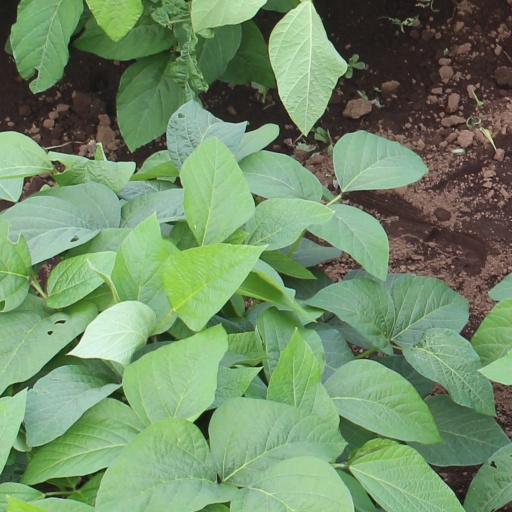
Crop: soybean